History of Sino-Russian relations

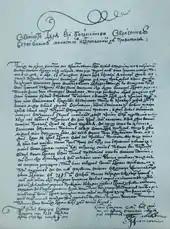
A 1720 letter from Russian officials to Kangxi's court

In 1712 Tulishen became the first Manchu or Chinese official to visit Russia (not counting earlier visits to Nerchinsk). He was mainly interested in the Kalmyks along the Caspian Sea and how they might be used to deal with their cousins, the Oirats. He left Peking in June 1712 and reached Tobolsk in August 1713. Here he learned that he could not see the Tsar because of the Swedish wars. He went to Saratov and down the Volga to visit Ayuka Khan of the Kalmyks. He returned to Peking in April 1715. His report, 'Yiyilu' of 'Record of Strange Regions' was long the main source of Chinese knowledge of Russia.